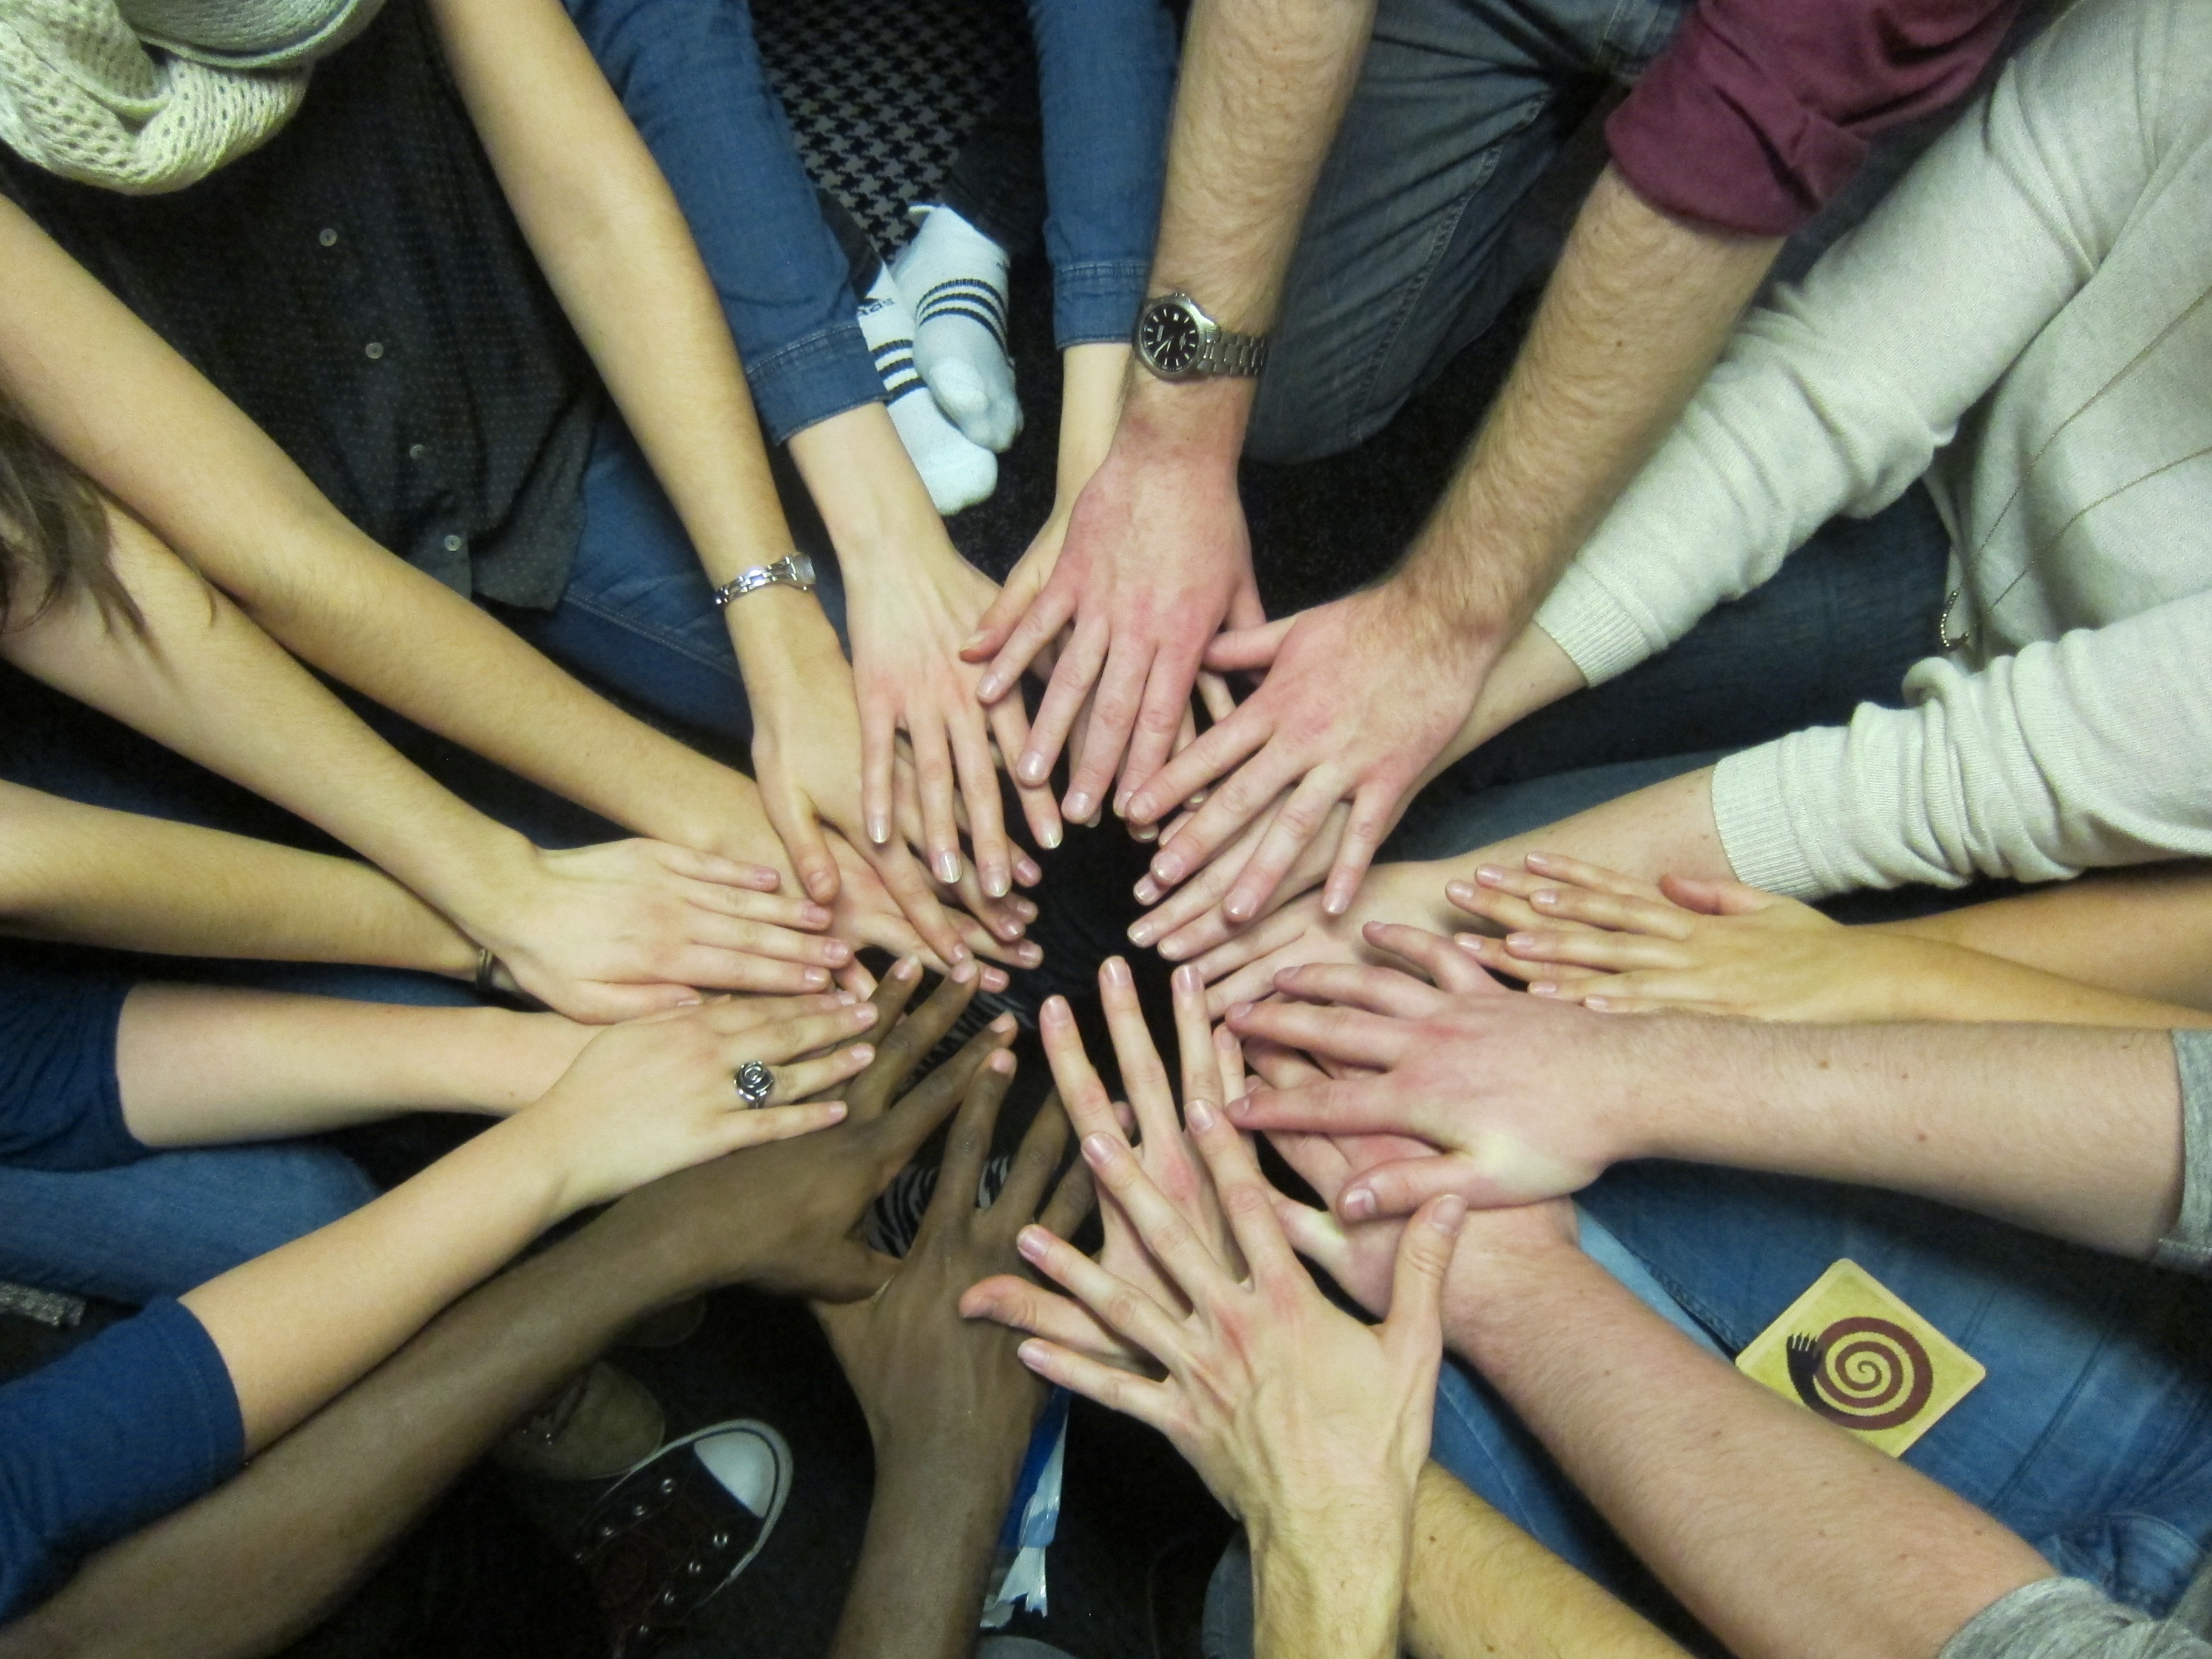
hand, wheel, leg, finger, community, arm, nail, human body, hands, footwear, team spirit